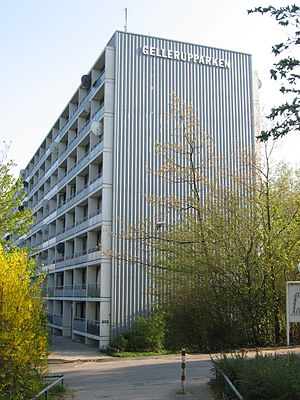
Gellerupparken / Galleri
Gellerupparken er Danmarks største boligafdeling og hører under Brabrand Boligforening som afdeling 4. Gellerupparken er en del af den større arkitektoniske enhed Gellerupplanen i Gellerup og deler postnummer med Brabrand. Lejeboligerne ligger vest for ringvejen Ring 2 i Aarhus og nord for Silkeborgvej og Brabrand Sø.